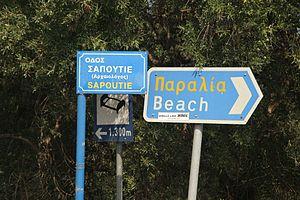
Fernand Chapouthier, né à Bordeaux le 14 octobre 1899 et mort à Paris le 12 décembre 1953, est un helléniste et archéologue français qui fut professeur à la Sorbonne et directeur adjoint de l'École normale supérieure.